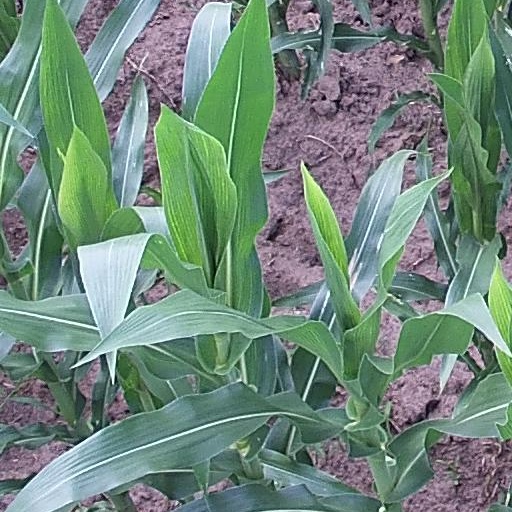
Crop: maize; corn